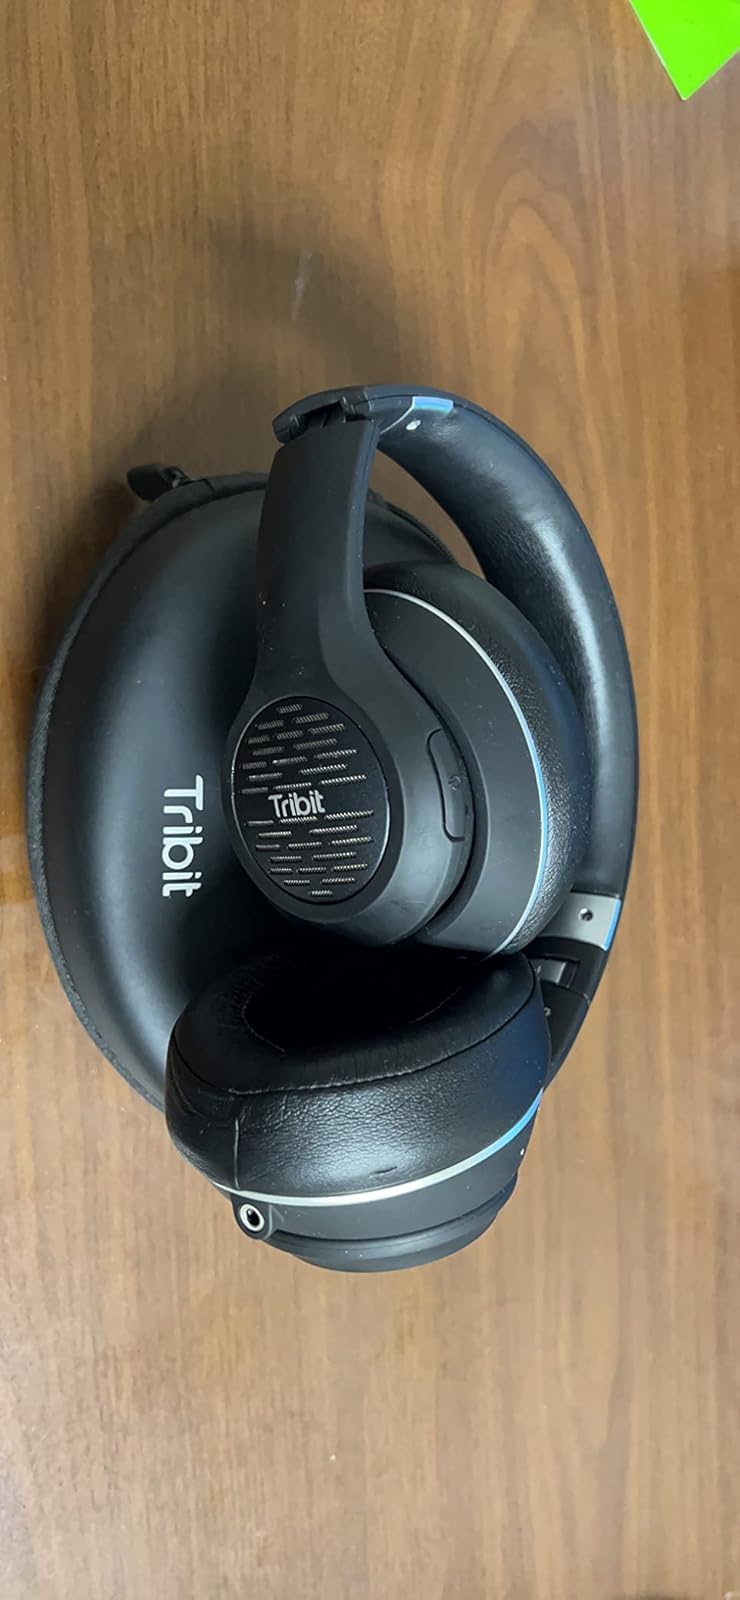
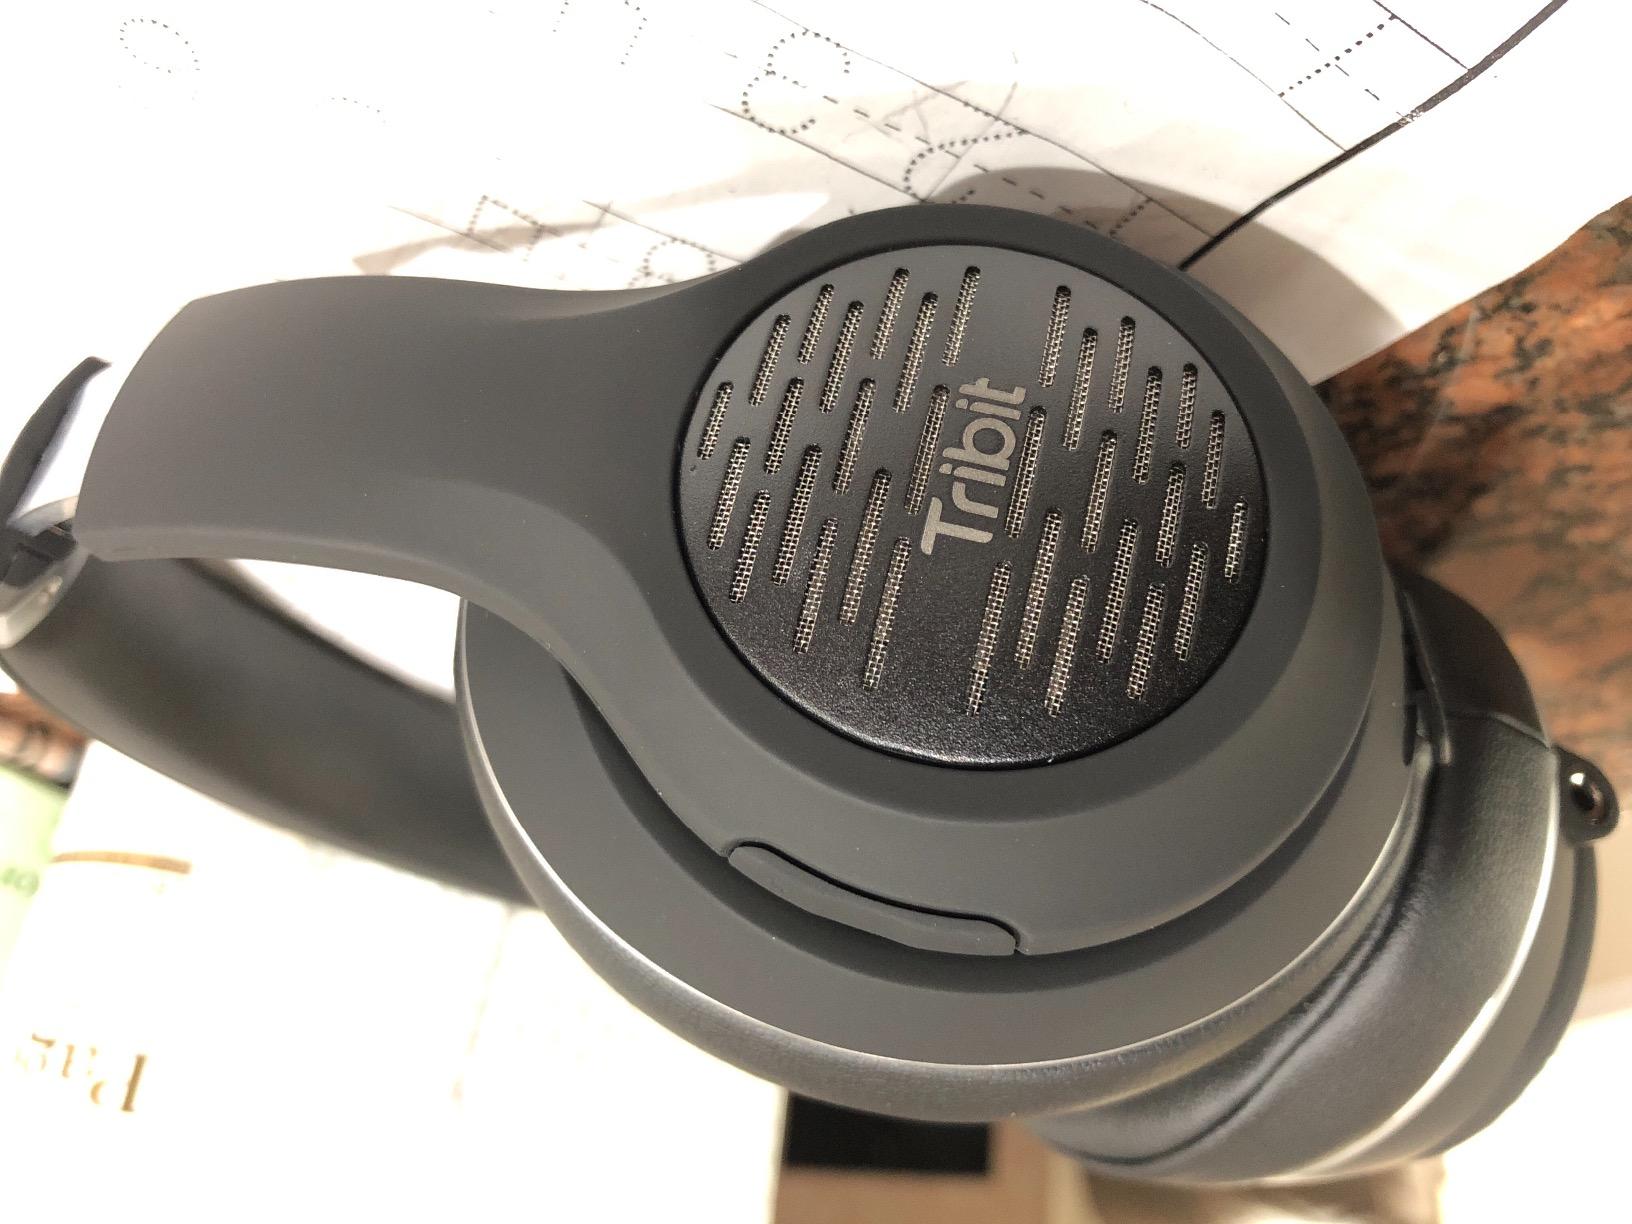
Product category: headphones
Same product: yes